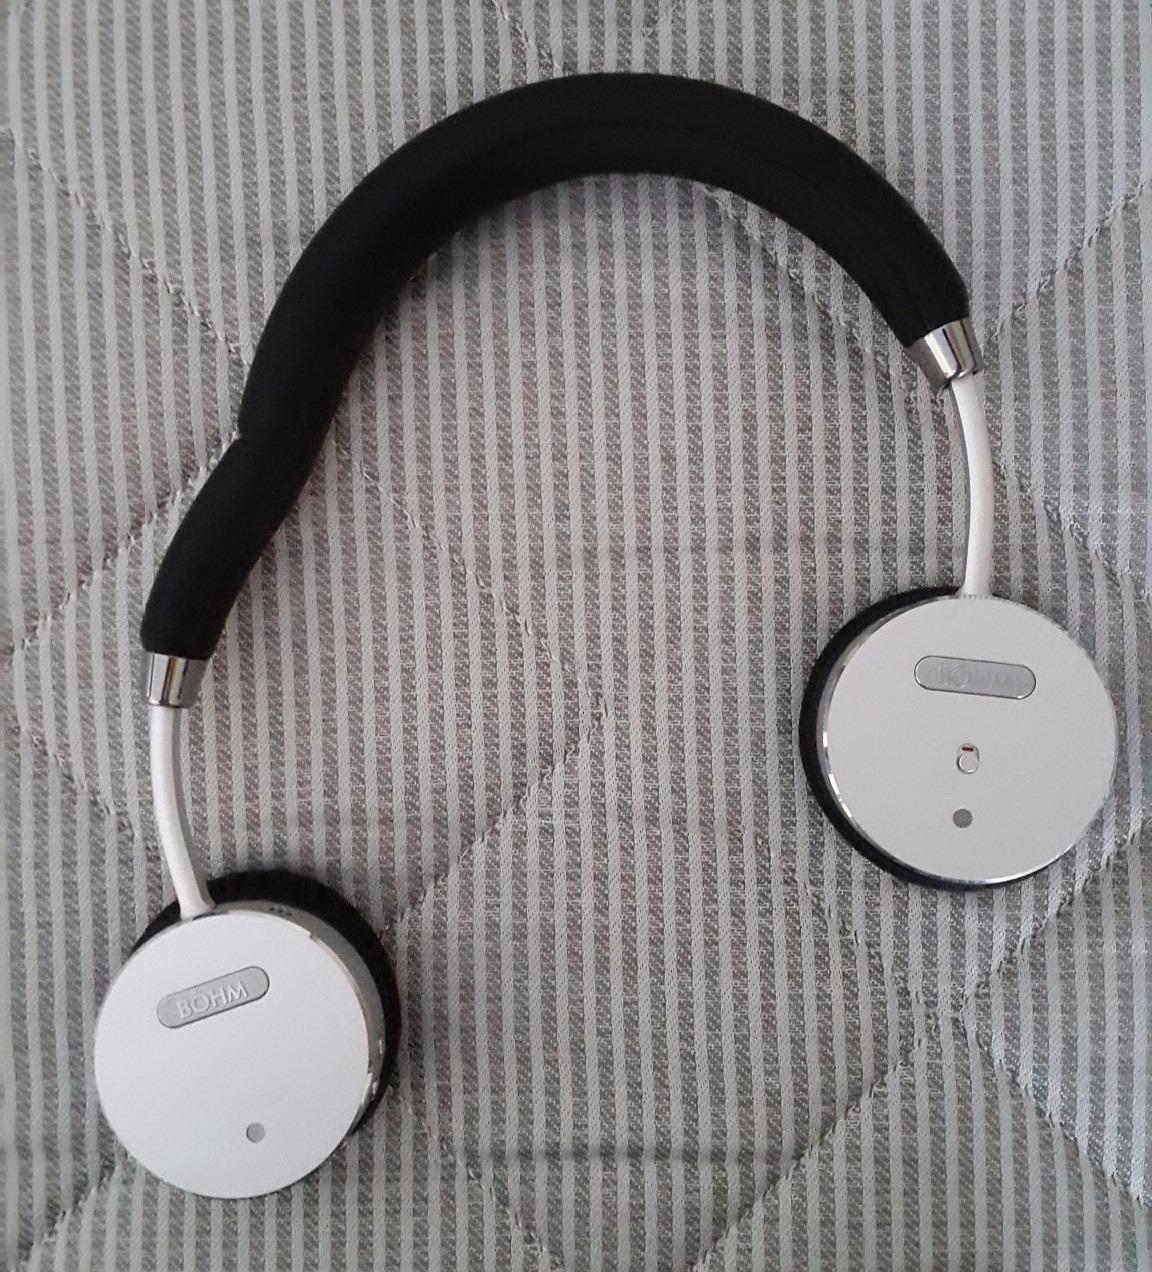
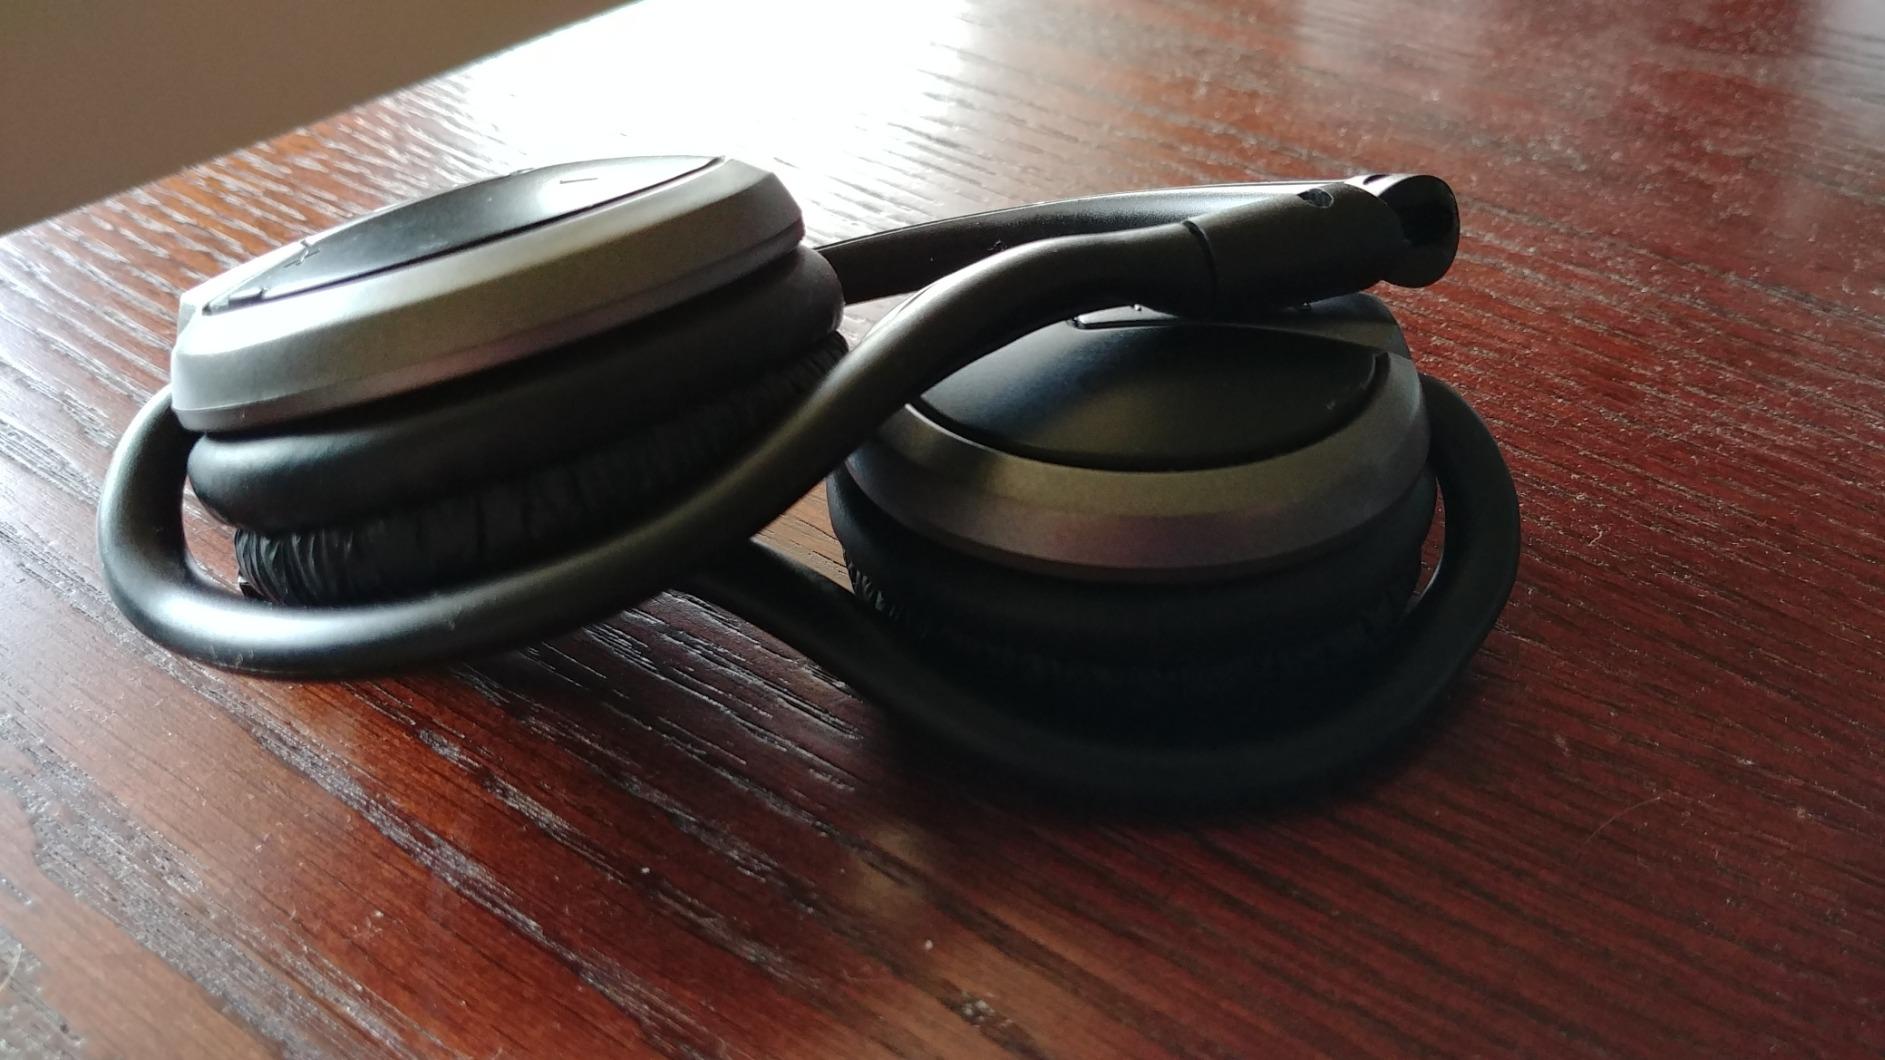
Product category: headphones
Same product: no